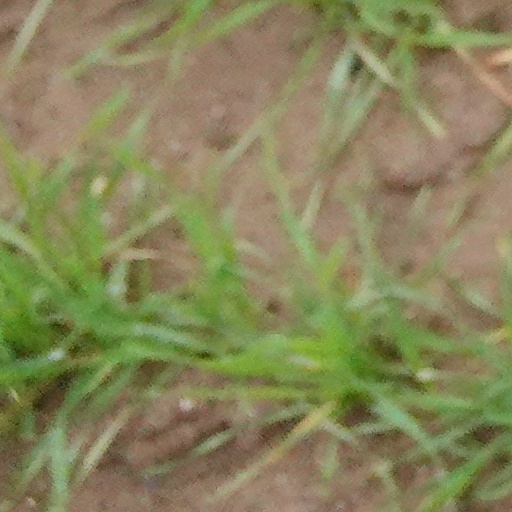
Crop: wheat